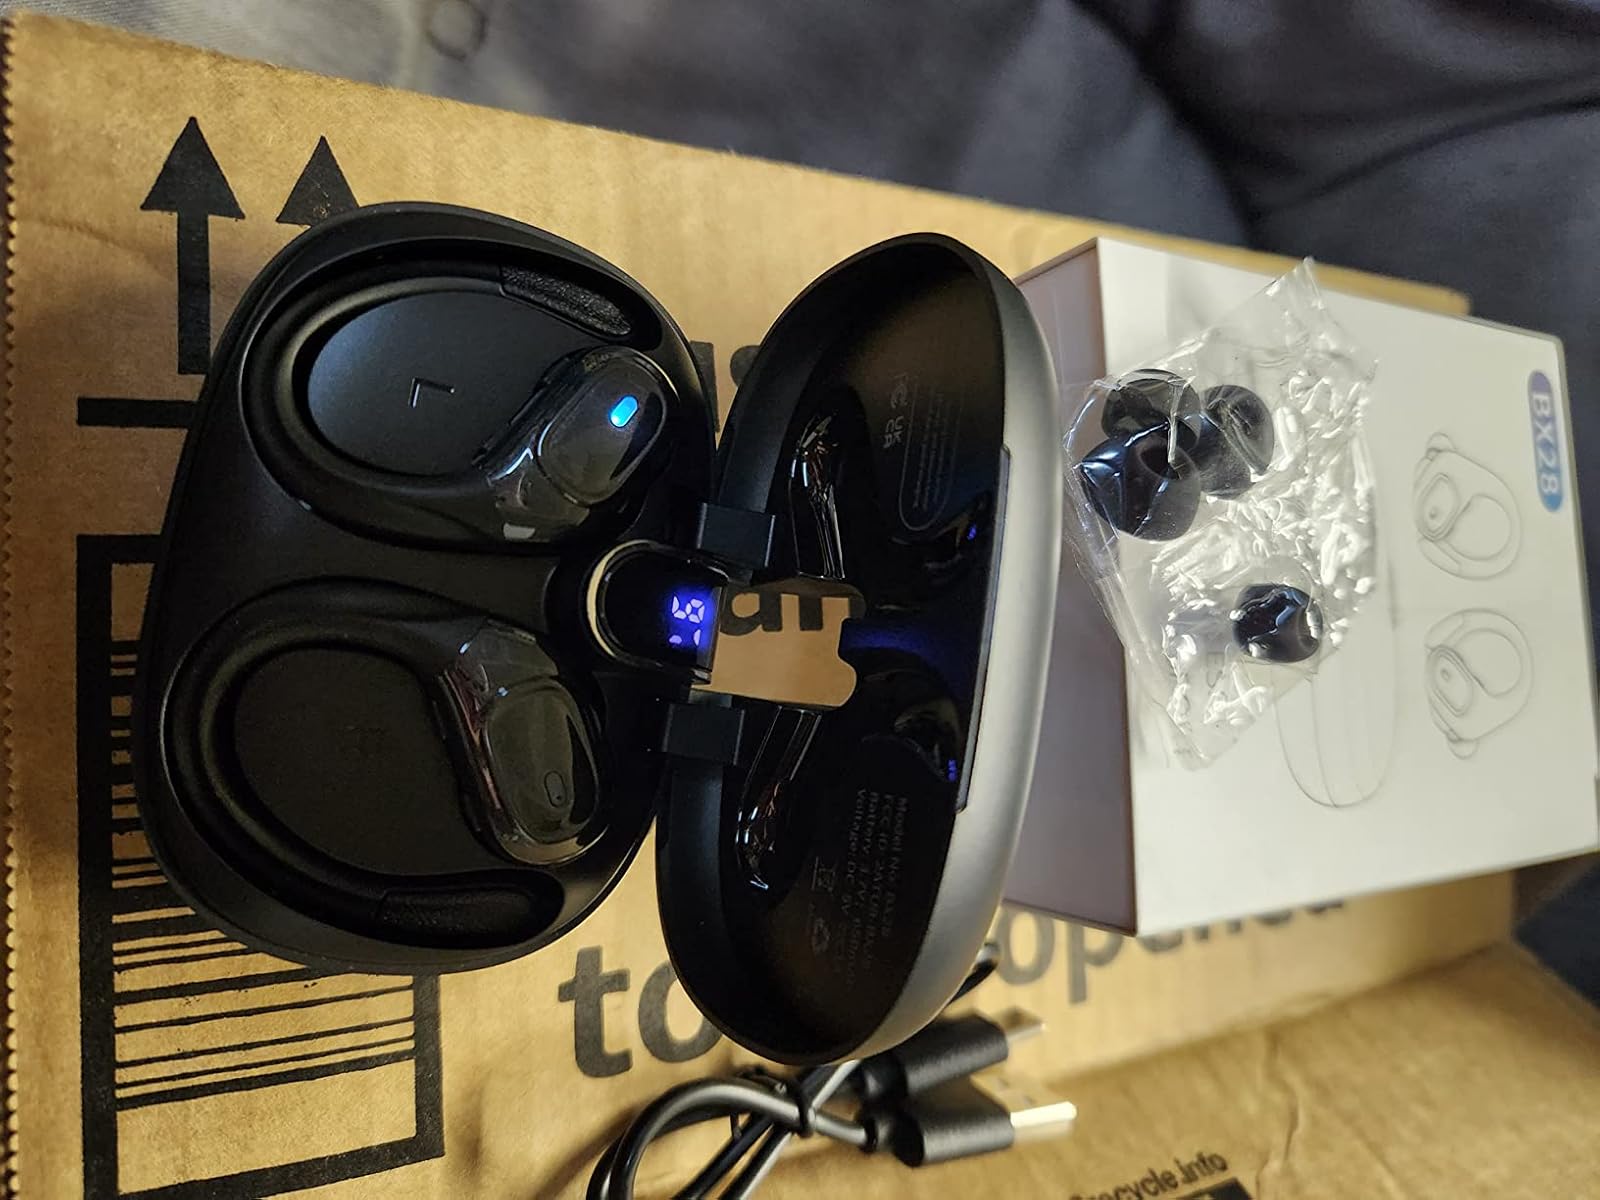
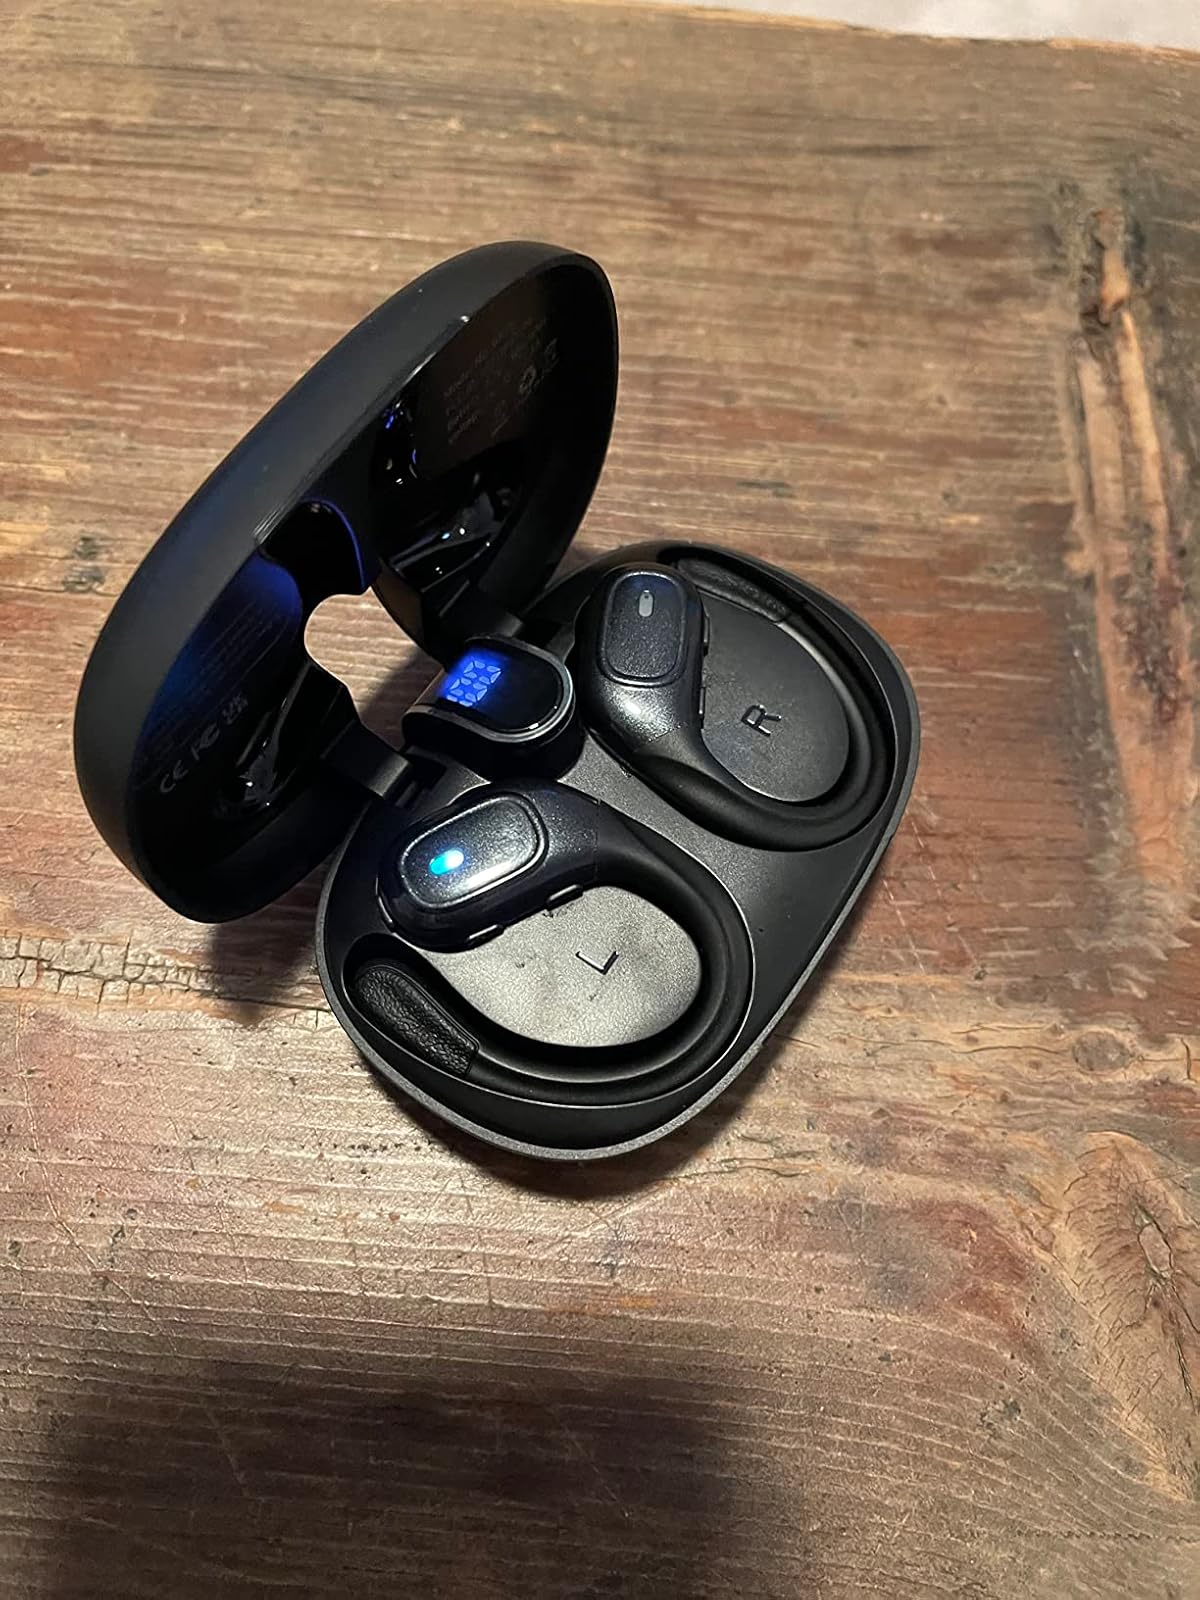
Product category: earbuds
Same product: yes